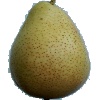
Label: Pear Forelle 1